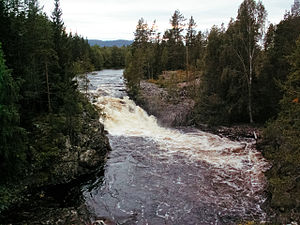
Orsa Finnmark
En fors i Orsa Finnmark
Orsa Finnmark er et område i det nordøstlige Dalarna, som gennemkrydses af europavej E45 og Inlandsbanan. Som så mange andre finnmarker kendetegnes området på sin perifere beliggenhed i forhold til større bebyggelser, der som sådan savnes i selve området.Tandsjöborg, Hamra og Håven er sådanne tre byer. Ved Hamra ligger Hamra Nationalpark. Den første og dermed ældste bebyggelse i Orsa Finnmark er Björkberg fra 1618. I Orsa finnmark ligger Tackåsen, hvor det svenske bjørneforskningsprojekt har sit hovedkvarter.